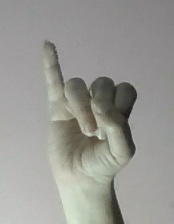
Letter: meem